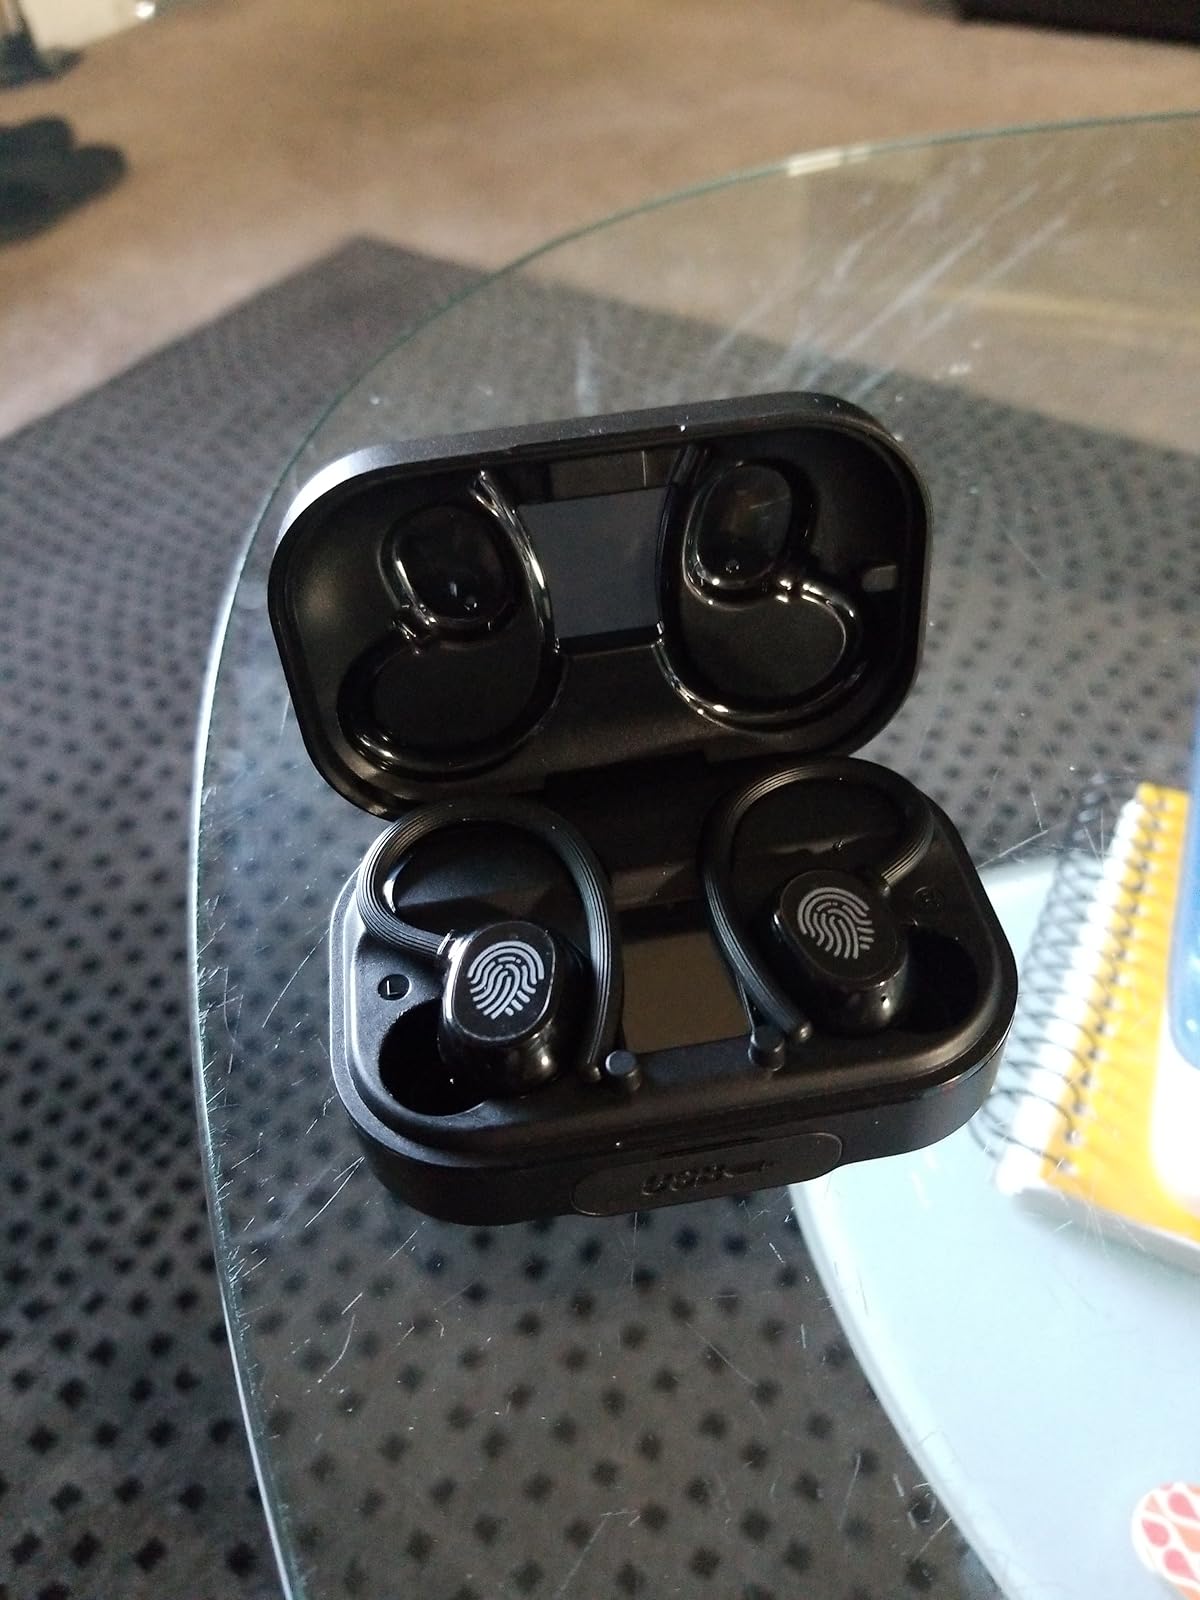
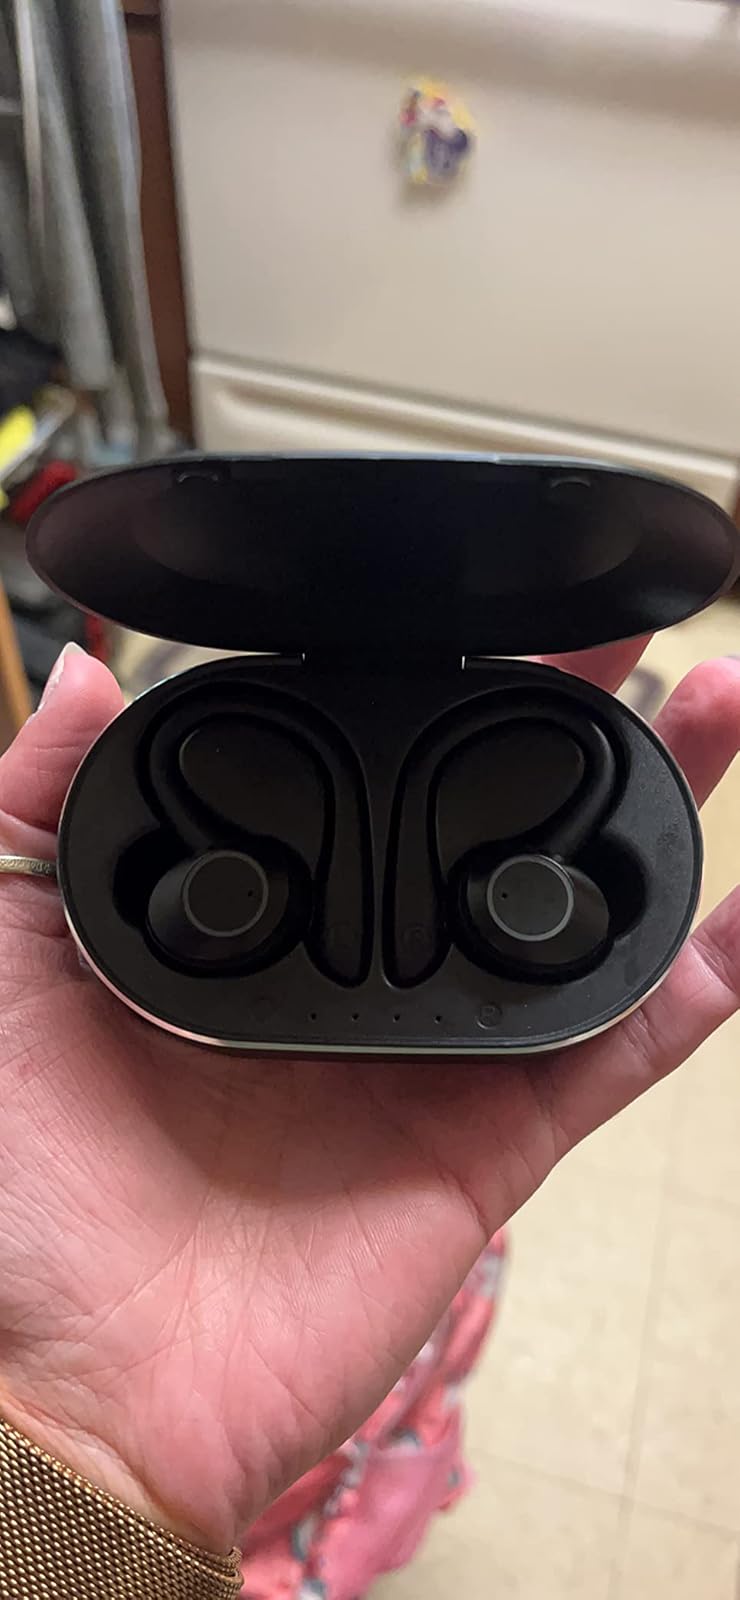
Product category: earbuds
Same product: no